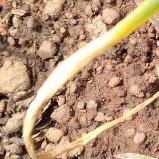
Crop: Onion
Condition: fusarium-d